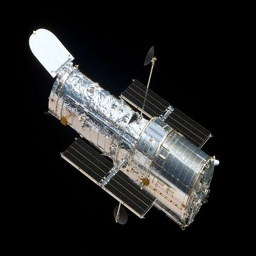
astronomical observatory as seen from project focus